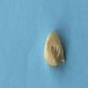
Maize quality: Good